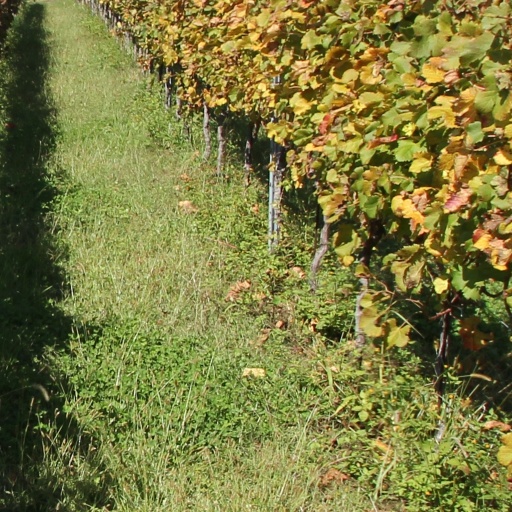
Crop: grape